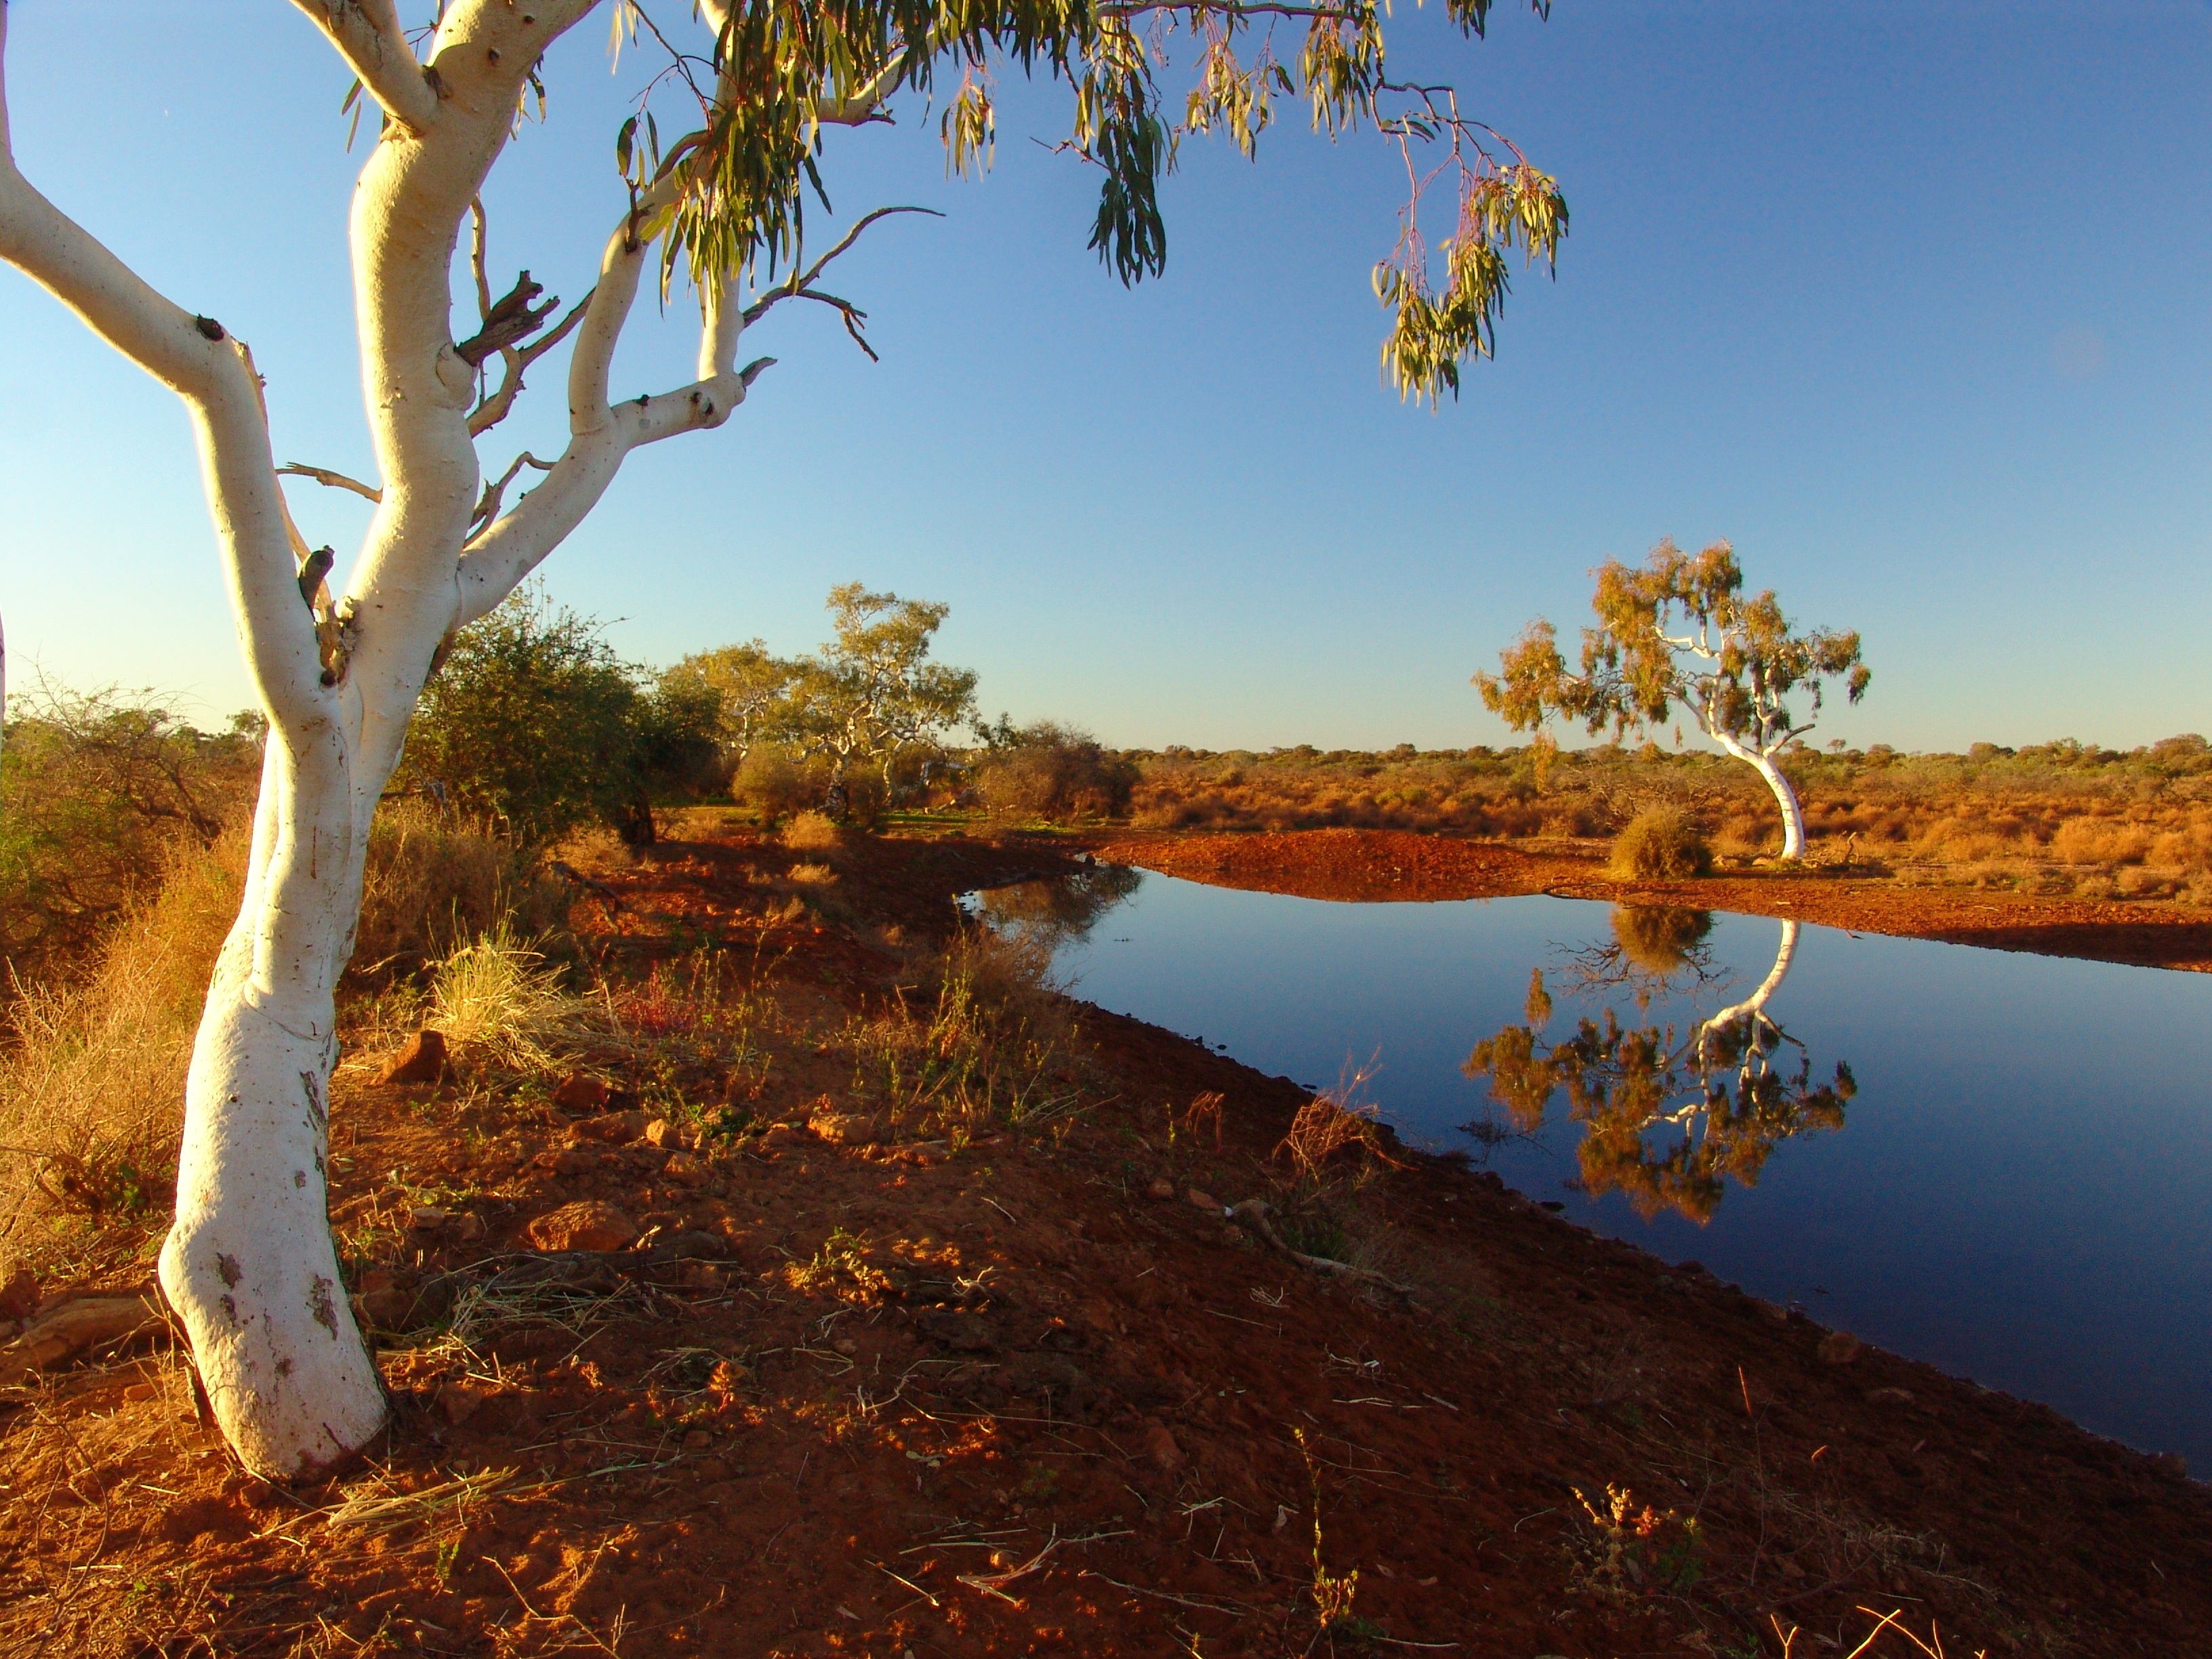
landscape, tree, nature, wilderness, morning, lake, dusk, evening, reflection, autumn, season, savanna, australia, outback, waterhole, woody plant